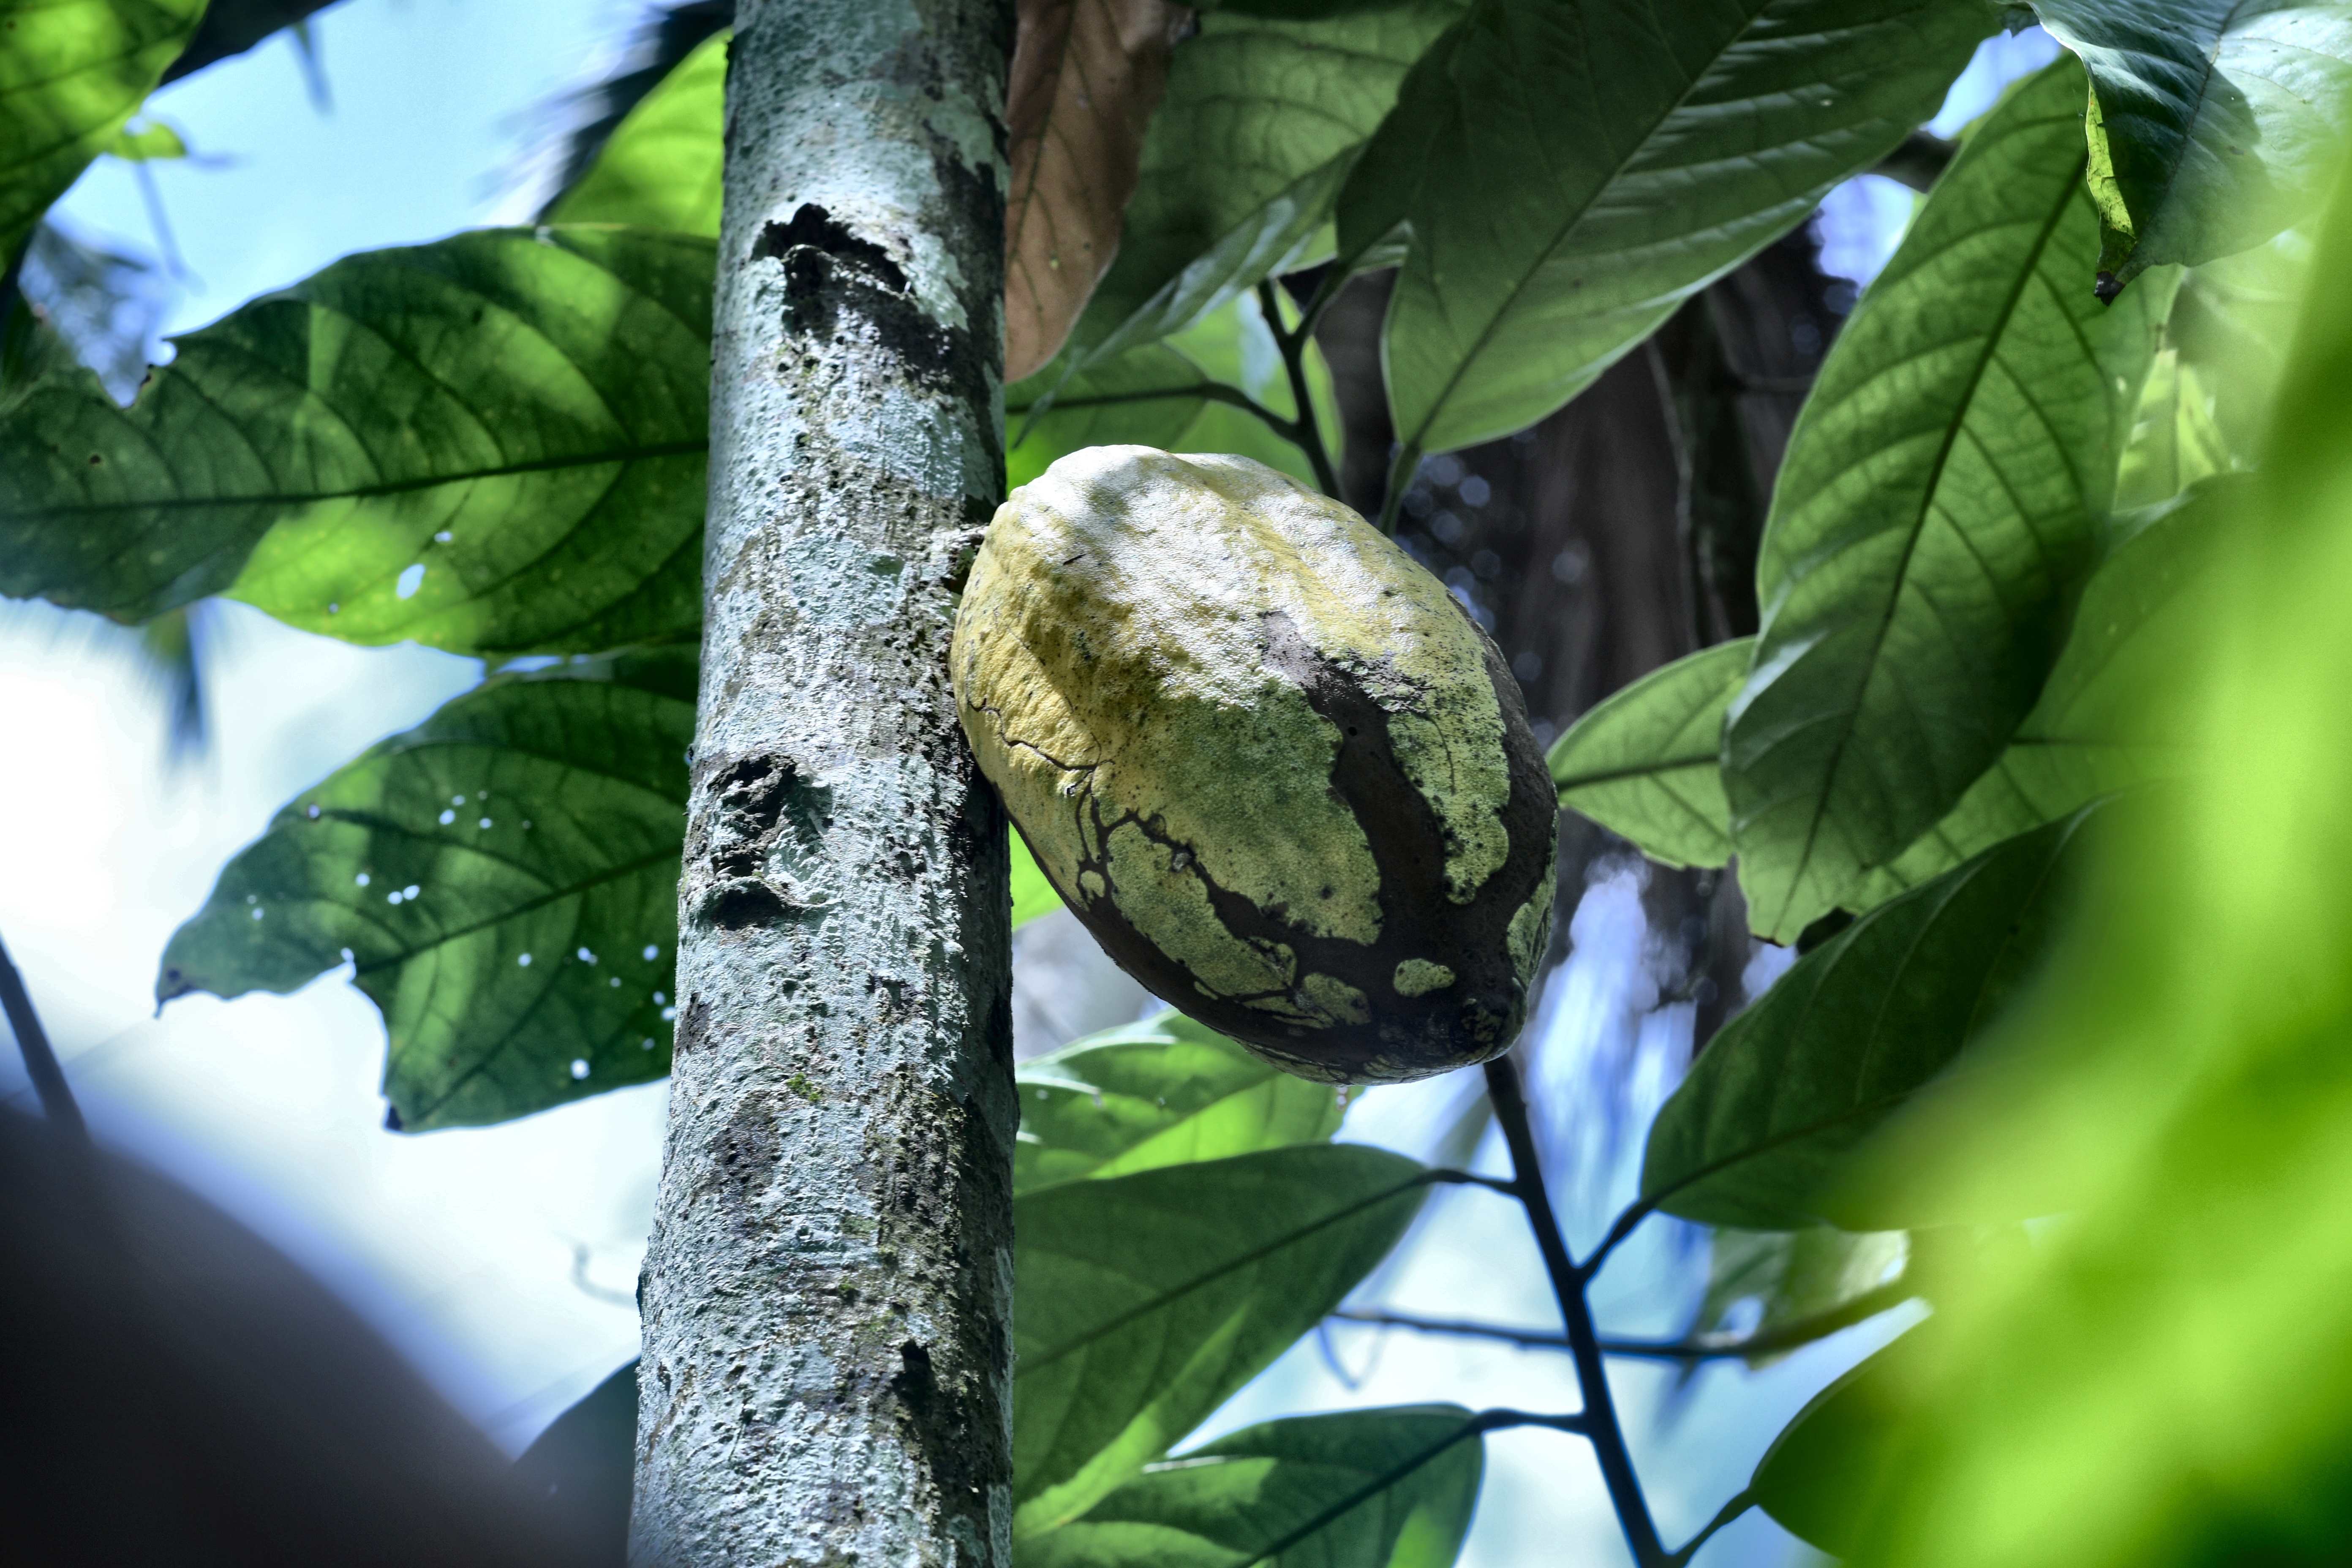
Maturity: mature
Variety: Amelonado